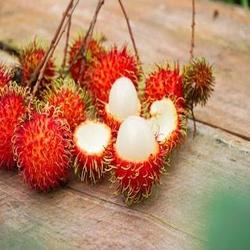
Label: Rambutan